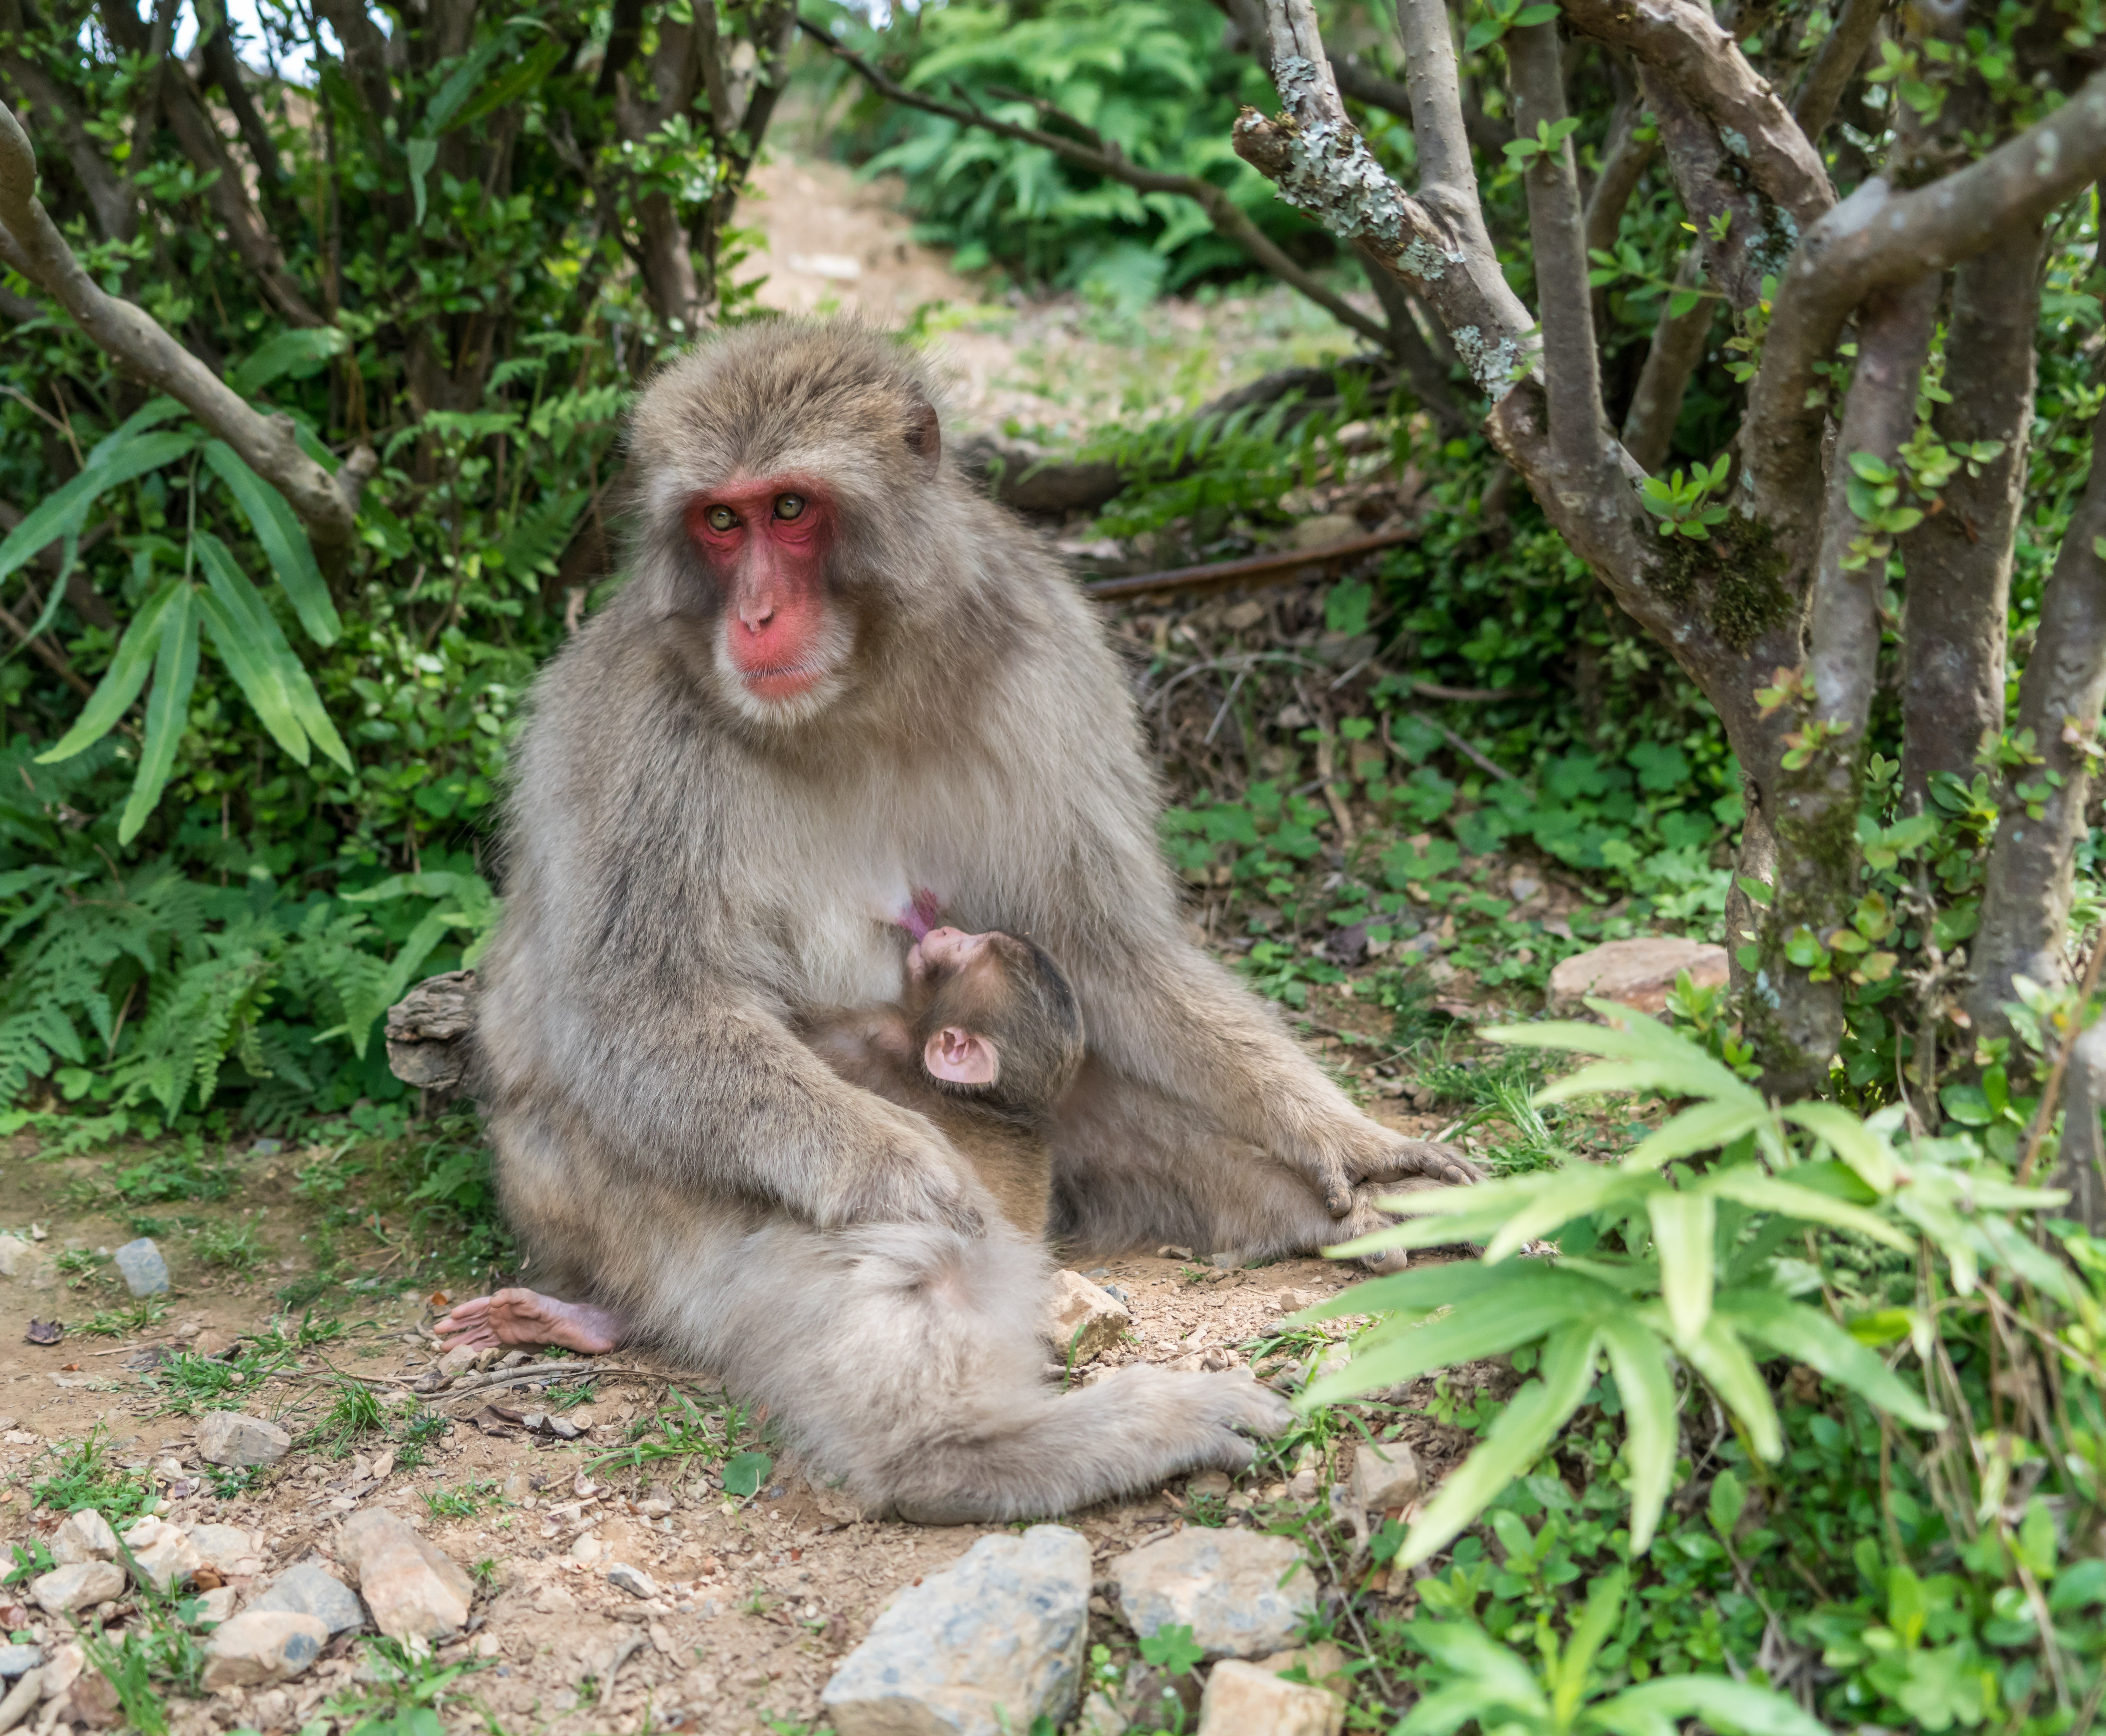
landscape, nature, forest, outdoor, travel, wildlife, green, mammal, japan, monkey, baby, fauna, primate, feeding, mother, japanese, vertebrate, kyoto, macaque, old world monkey, nursing, arashiyama, monkey park, japanese macaque, new world monkey